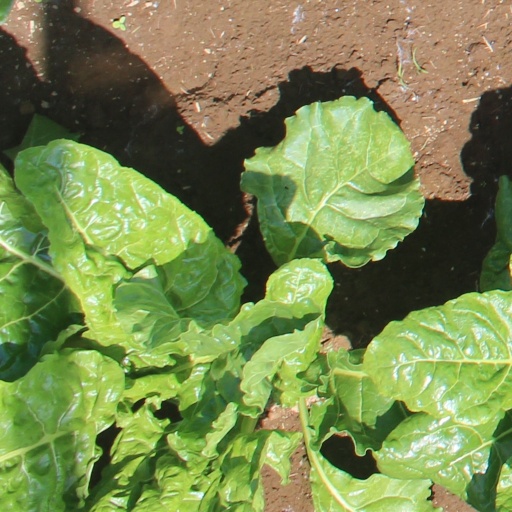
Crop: sugar beet